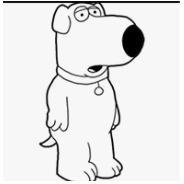
Portrait style: Cartoon Portrait